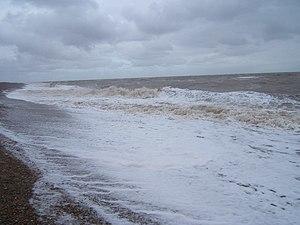
Les Anneaux de Saturne est un roman de l'écrivain allemand W. G. Sebald paru en 1995. Le récit à la première personne par un narrateur à l'identité incertaine mais qui ressemble fortement à l'auteur relate une longue promenade dans le Suffolk, dans l'est de l'Angleterre. En plus de décrire les lieux qu'il visite et les gens qu'il rencontre, parmi lesquels le traducteur Michael Hamburger, Sebald traite de plusieurs pans de l'Histoire et de la littérature. Il discute notamment de l'introduction de l'élevage du ver à soie en Europe, des écrits de Thomas Browne ou bien de la vie de François-René de Chateaubriand. Ces apparentes digressions sont rattachées à la trame principale d'une manière ou d'une autre. La traduction française par Bernard Kreiss est parue en 1999. Cette même année, il reçoit le prix du Meilleur Livre étranger dans la catégorie des essais.